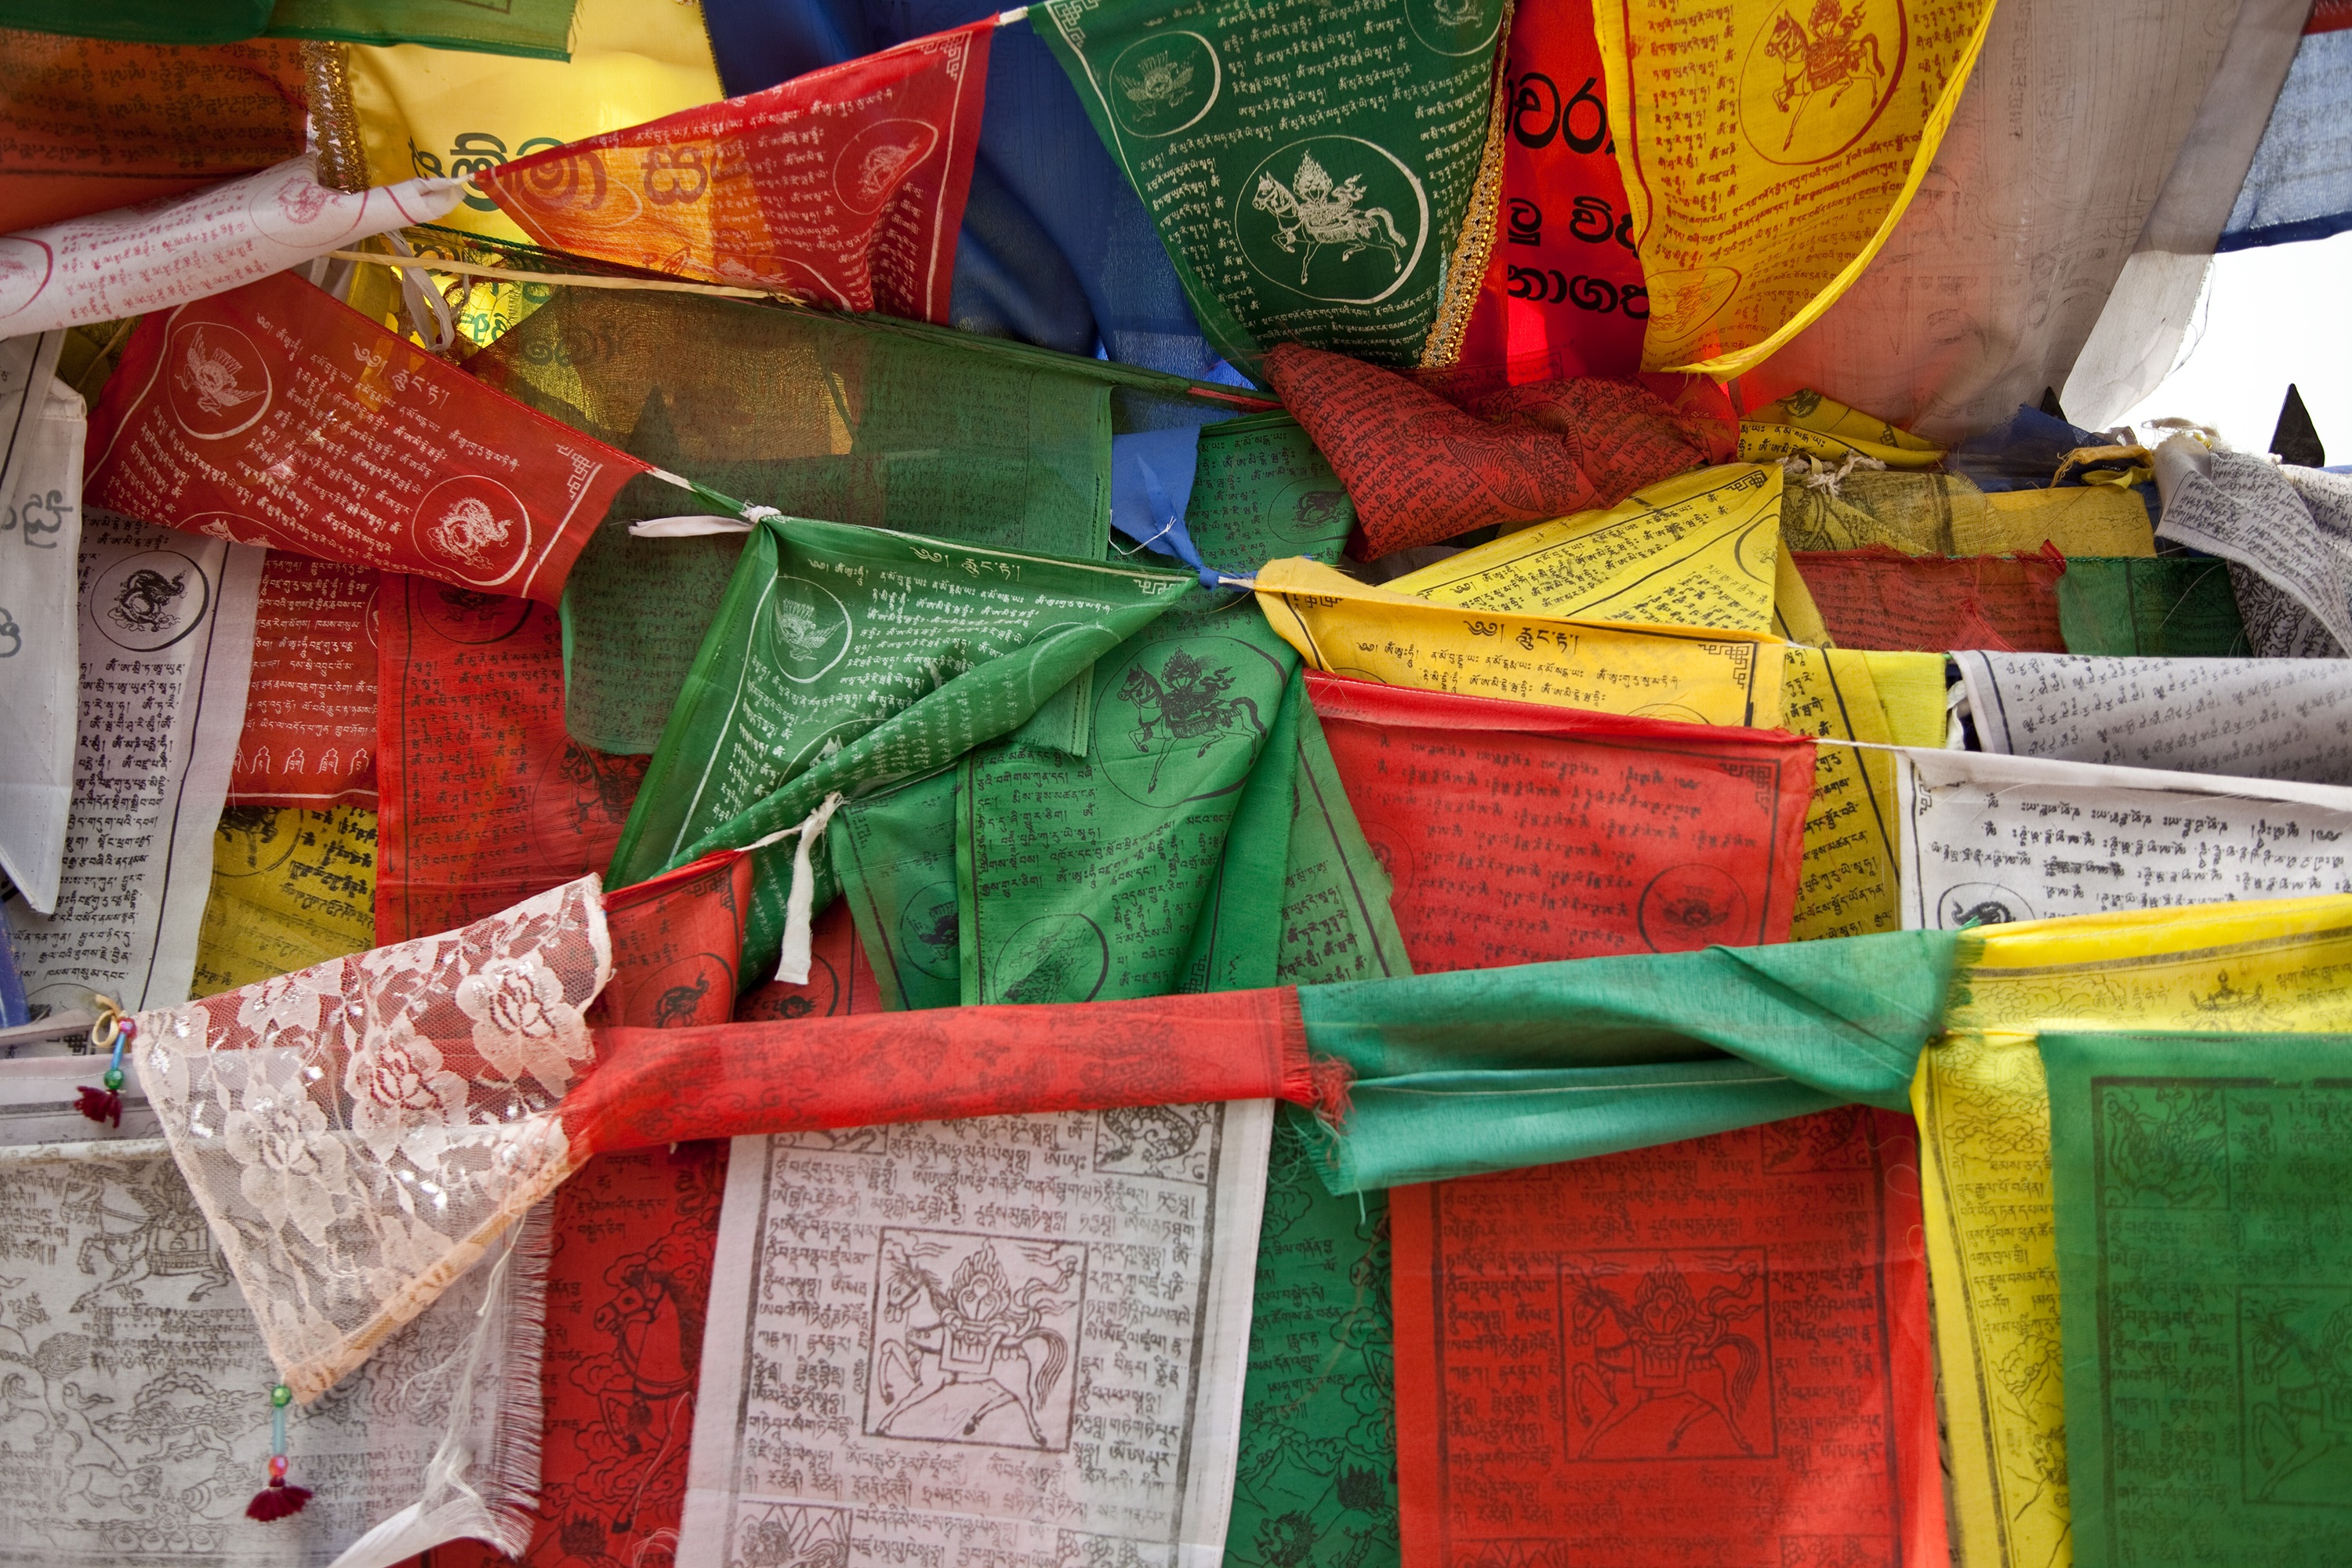
red, color, buddhist, buddhism, colorful, material, nepal, textile, art, prayer, tibetan, himalaya, prayer flags, quilting